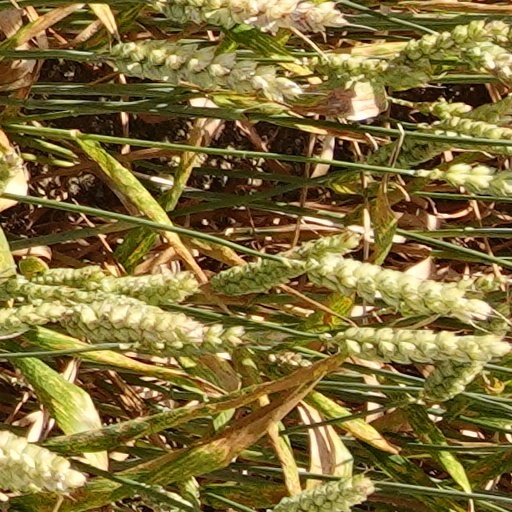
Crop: wheat